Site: brandenburg
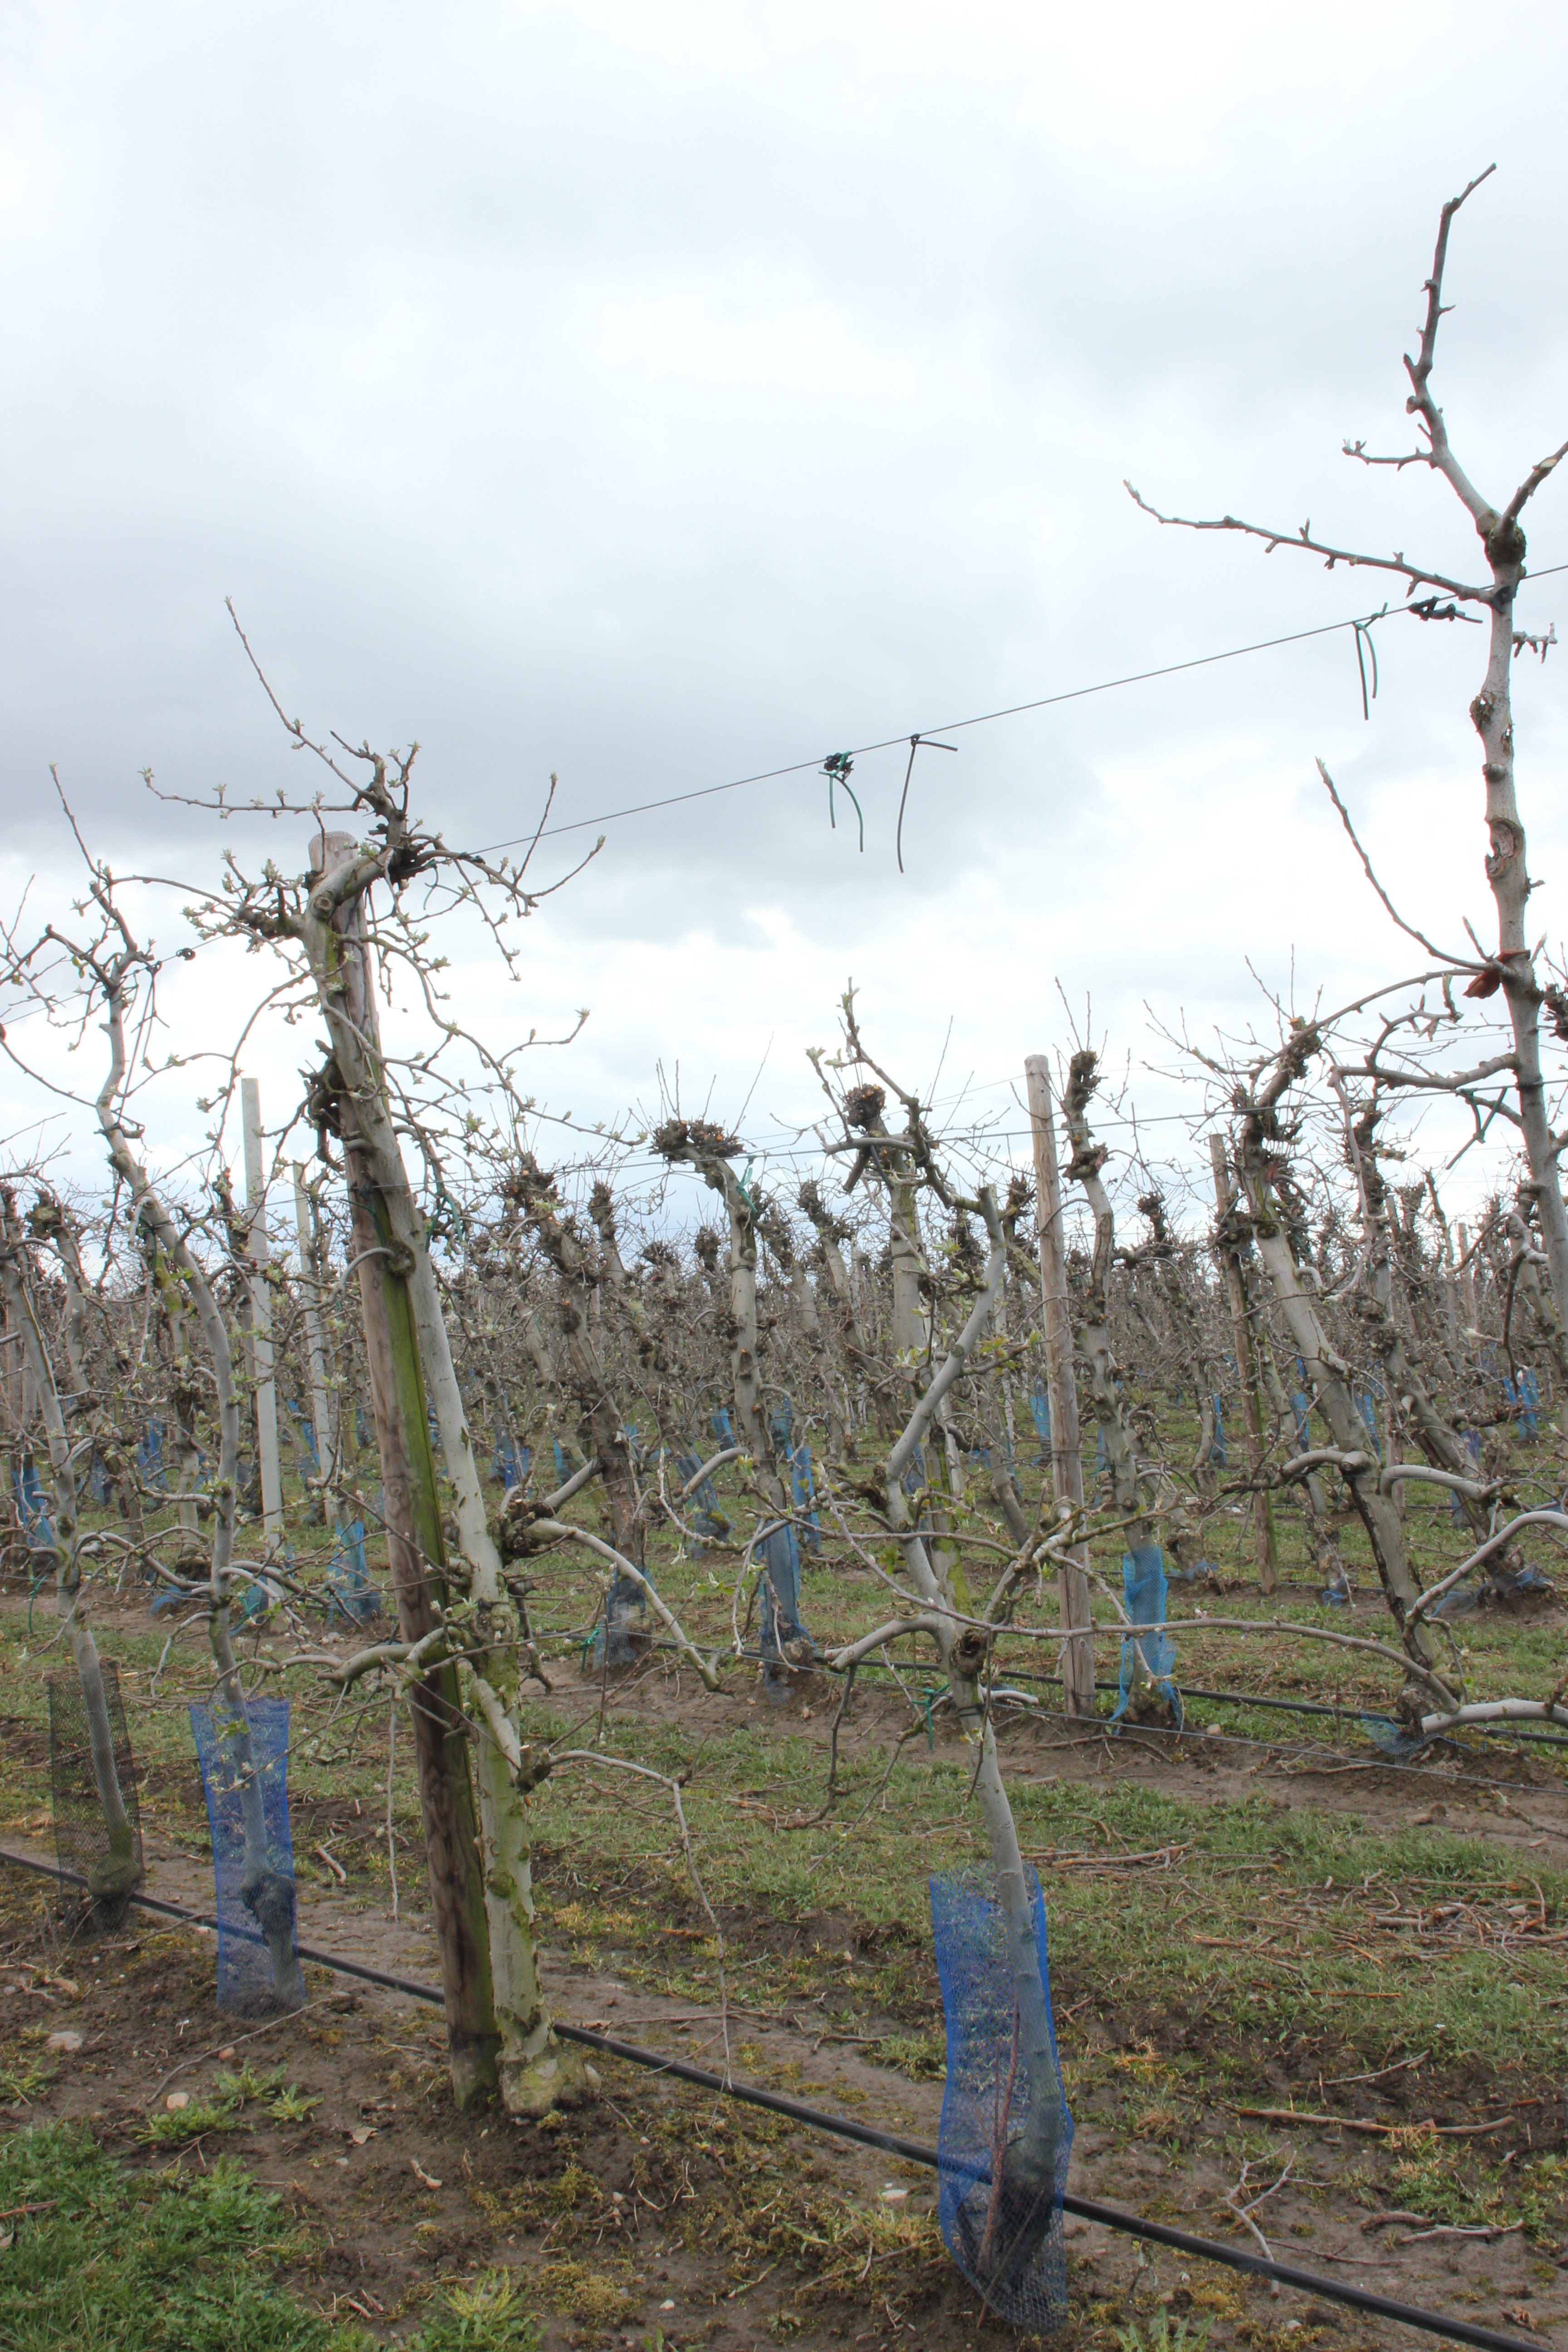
Growth stage (BBCH 55): Inflorescence emergence